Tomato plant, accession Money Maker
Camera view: bottom (45 deg); turntable rotation: 180 degrees
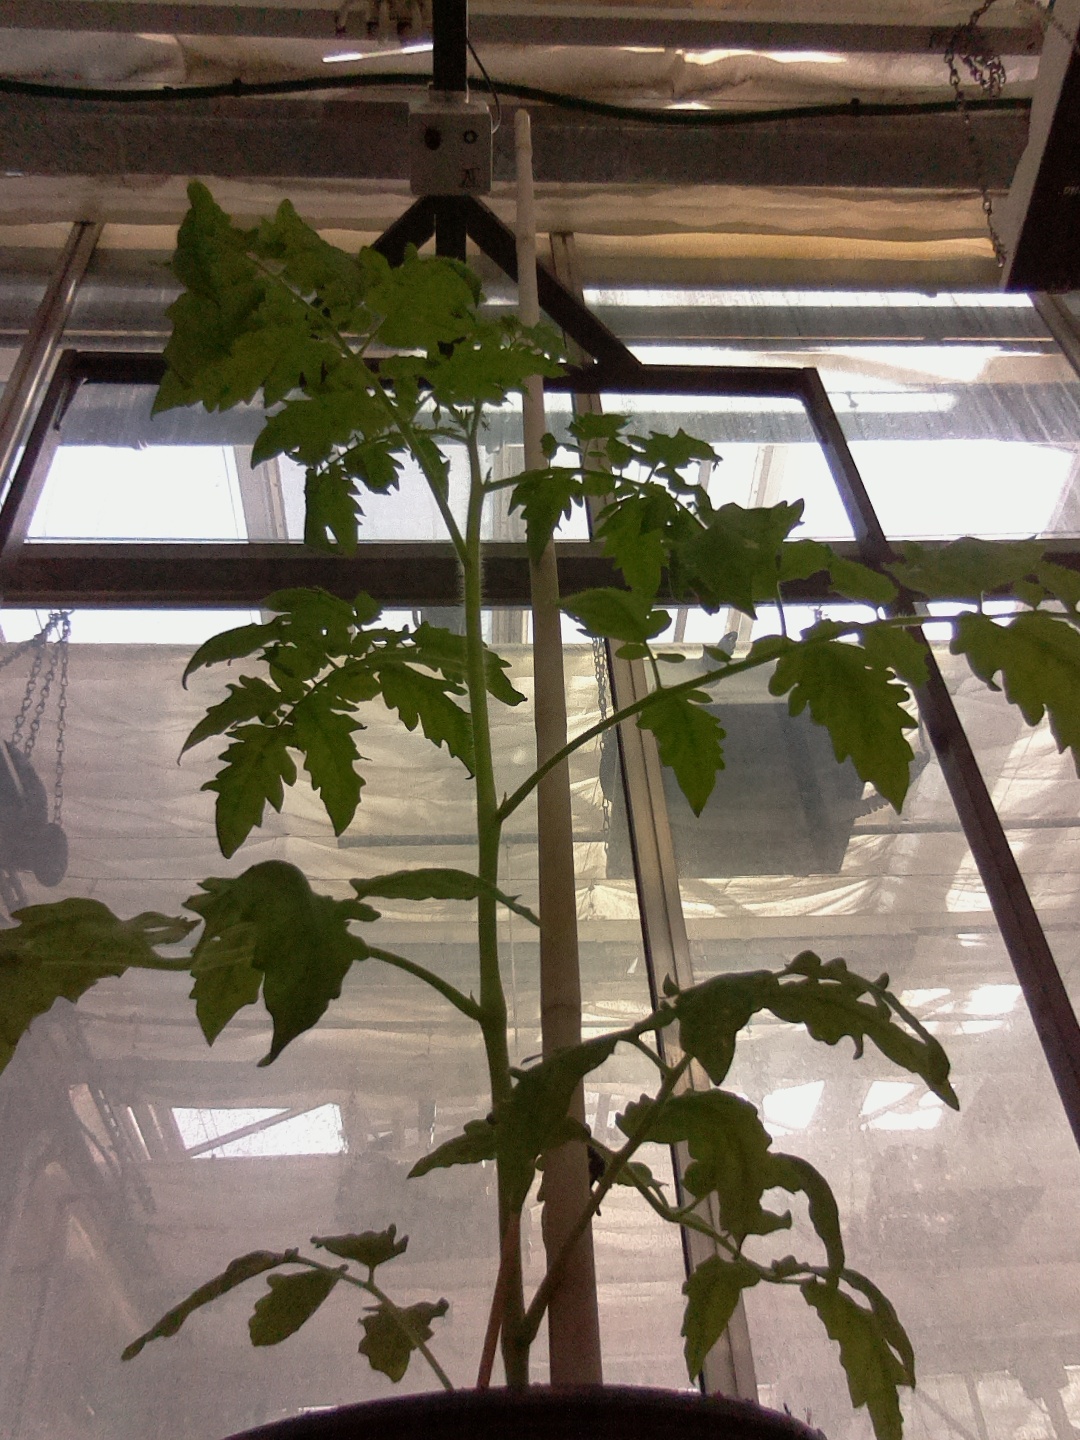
BBCH growth stage 21: 10%-20% Side shoots formed